Adam Tanner (Jesuit theologian)

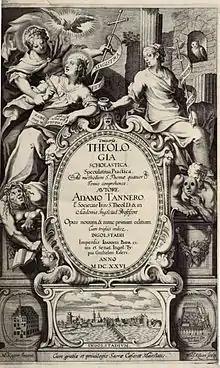
Title page of vol.1 of Tanner's "Universa Theologia Scholastica" (1626)

Adam Tanner (in Latin, Tannerus; April 14, 1572 – May 25, 1632) was an Austrian Jesuit theologian.